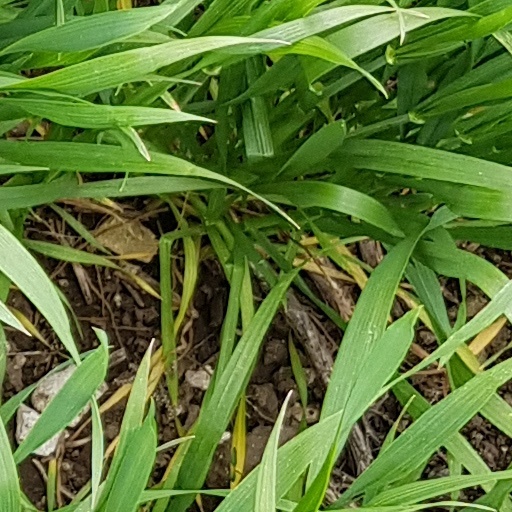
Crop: wheat